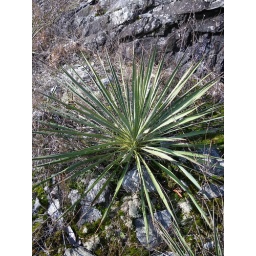
small yucca plants that grow around arabia mountain its almost like desert conditions it seems